Pioneer Woman

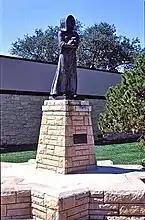
Wheeler Williams model, enlarged and cast in Liberty, Kansas

"it was especially on the "Pioneer Woman" that De Lue manifest his talent ... ... Baker claimed that the conception and movement of the final monument was developed in an eight-to-ten inch sketch model made by him a few hours after he learned about the competition. De Lue executed the thirty-three inch competition model for the sculpture in 1927, with Baker supervising and completing the face." Baker was also the last sculptor to enter the contest having only one month to prepare his model.